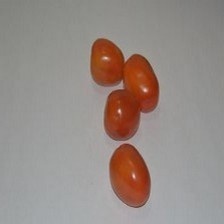
Label: tomato